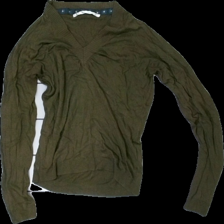
View: front
Type: Top
Category: Ladies
Brand: Not in the list
Brand text on label: Part two
Colors: Green
Material: 100% Viscose
Cut: Tight, V-collar
Size: L
Price range: <50
Recommended usage: Recycle
Description: Green knitted top